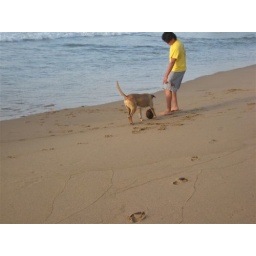
dog owner throwing a coconut in the water to play fetch